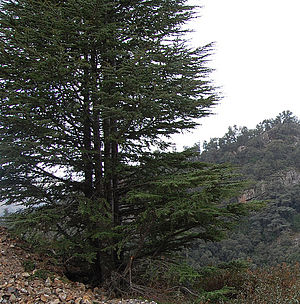
Tazekka Nationalpark
Atlasceder
Tazekka Nationalpark er en nationalpark i Marokko. Den blev oprettet i 1950, oprindeligt med et område på 6,8 km², for at beskytte de naturlige ressourcer omkring Jbel Tazekka, især lunde af cedertræer, som er isoleret på denne top i Mellematlas.